Atlantic slave trade

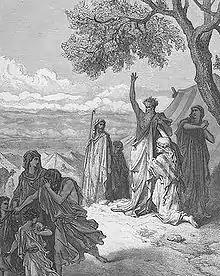
Noah curses Ham by Gustave Doré – the curse of Ham was used as a justification to enslave Africans.

In Portugal and Spain people had been enslaved because of their religious identity, race had not been a developed factor for enslaving people; nonetheless, by the 15th century, Europeans used both race and religion as a justification to enslave sub-Saharan Africans. An increase of enslaved African people from Senegal occurred in the Iberian Peninsula in the 15th century. As the number of Senegalese slaves grew larger Europeans developed new terminologies that associated slavery with skin color. The Spanish city of Seville had the largest African population. "The Treaty of Alcacuvas in 1479 provided traders the right to supply Spaniards with Africans."